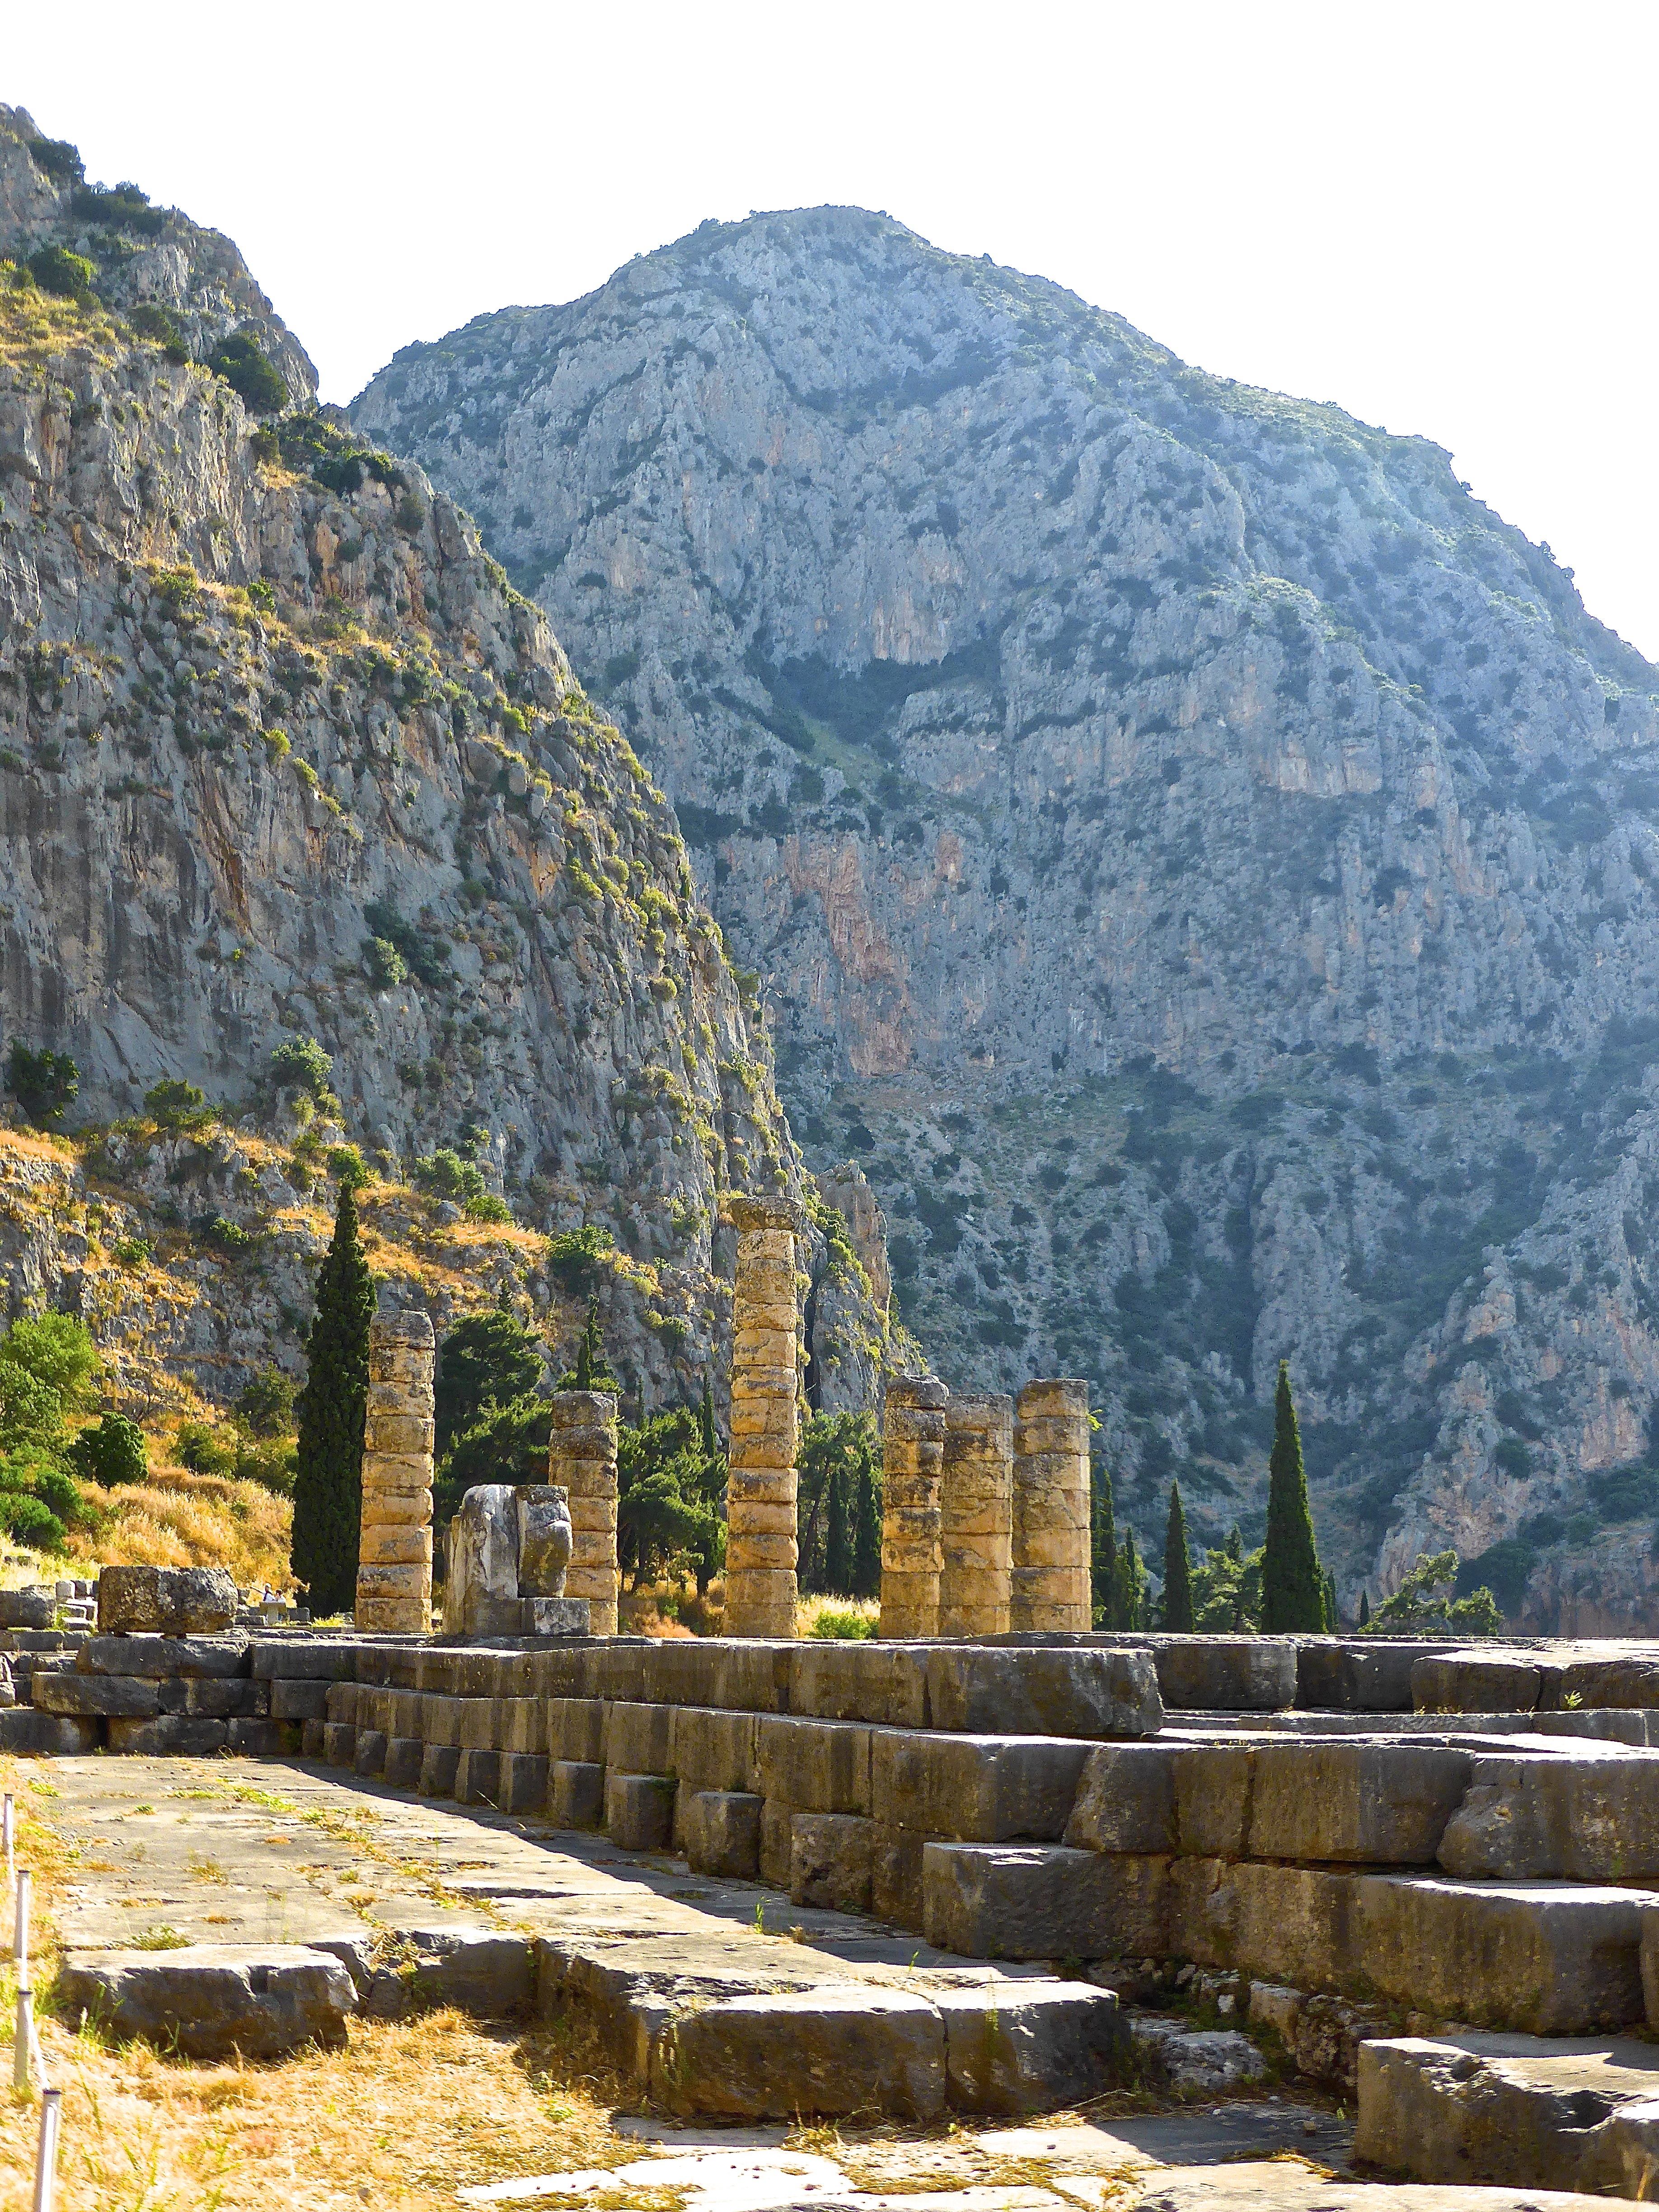
landscape, rock, mountain, architecture, structure, antique, valley, mountain range, cliff, ancient, landmark, attraction, historic, place of worship, temple, ruins, columns, monastery, plateau, greece, roman, heritage, historical, architectural, unesco world heritage site, historic site, mountainous landforms